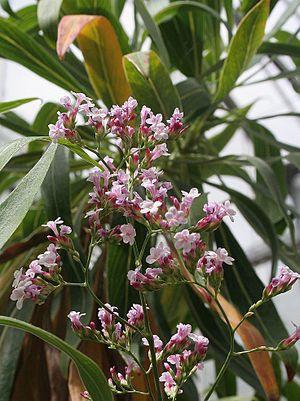
Établissement public, scientifique et technique, le Conservatoire botanique national de Brest travaille pour préserver la diversité végétale sauvage de l’ouest de la France et des hauts lieux de biodiversité mondiaux.
Limodium dendroides désigne une espèce de plantes arbustives de la famille des Plumbaginaceae. Elle est endémique des îles Canaries où elle n'est plus représentée que par 28 spécimens sauvages répartis dans 3 petites zones.